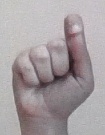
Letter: fa